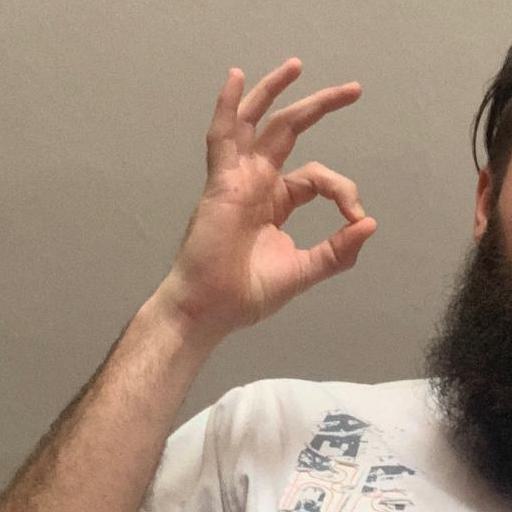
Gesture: ok